Pennsylvania Route 405

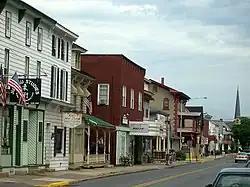
The stretch of PA 44 and PA 405 through Watsontown

In Montgomery, PA 405 and PA 54 continue for a short distance along Second Street, until Montgomery Street, where PA 405 turns to the northeast, while PA 54 turns to the northwest. PA 405 continues along Montgomery Street, passing through downtown. At an intersection with School House Road, the highway leaves Montgomery. PA 405 continues to the northeast along a set of railroad tracks and at an intersection with Saegers Station Road, enters the community of Saegers. At a merge with Private 158 Road, PA 405 turns to the north, passing the small community to the north. At an intersection with Armstrong Road, the highway turns to the northeast, leaving Saegers. The route continues to the east, crossing over the West Branch once again, entering the borough of Muncy. In Muncy, the highway heads to the southeast along Water Street into the community center, where it turns to the northeast. The route leaves Muncy a short distance later, interchanging with I-180 Exit 13. PA 405 passes south of a park and ride lot and heads to the northeast until reaching Muncy Creek, where it turns to the southeast, intersecting with the western terminus of PA 442. PA 405 continues farther, intersecting with local roads, running along South Main Street for a distance, entering the borough of Hughesville, where the highway becomes densely populated. The route heads northward, intersecting with the western terminus of PA 118. The route continues northward for a short distance, with the PA 405 designation terminating at an intersection with US 220.